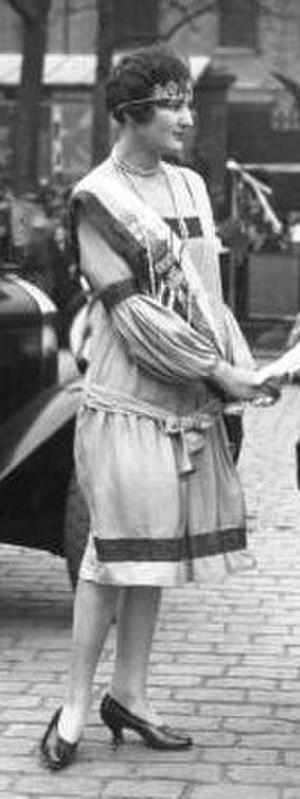
La reine de la Colonie russe à Paris photographiée à la Foire de Lyon en 1926.
La Mi-Carême à Paris, longtemps appelée également Fête des Blanchisseuses, est de facto au moins depuis le XVIIIᵉ siècle la fête des femmes de Paris dans le cadre du très féminin Carnaval de Paris.